Lynching of Laura and L. D. Nelson

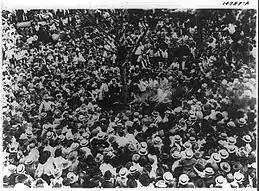
Lynching of Jesse Washington in Waco, Texas, May 16, 1916

Lynching could involve victims being hanged furtively at night by a small group or during the day in front of hundreds or even thousands of witnesses; the latter is known as "spectacle lynchings". The whole community might attend; newspapers sometimes publicized them in advance, and special trains brought in more distant community members. An audience of 10,000, including the mayor and chief of police, was said to have attended the lynching of Jesse Washington in Waco, Texas, in 1916. As well as being hanged, victims were sometimes tortured first and burned alive; body parts were removed and kept or sold as souvenirs. Almost all perpetrators were white and the victims were black. The political message—the promotion of white supremacy and black powerlessness—was an important element of the ritual, so that even the quieter lynchings might be photographed and the images published as postcards.